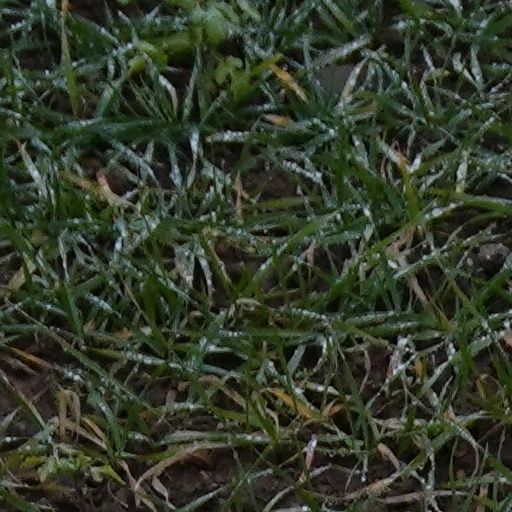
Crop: wheat